Wayne Osmond

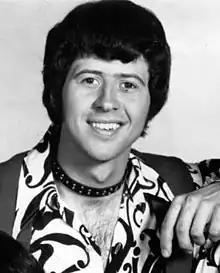

Melvin Wayne Osmond (August 28, 1951 – January 1, 2025) was an American musician. He was the second-oldest of the original Osmond Brothers singers and the fourth oldest of the nine Osmond siblings.